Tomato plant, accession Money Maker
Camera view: horizontal (90 deg, fisheye); turntable rotation: 330 degrees
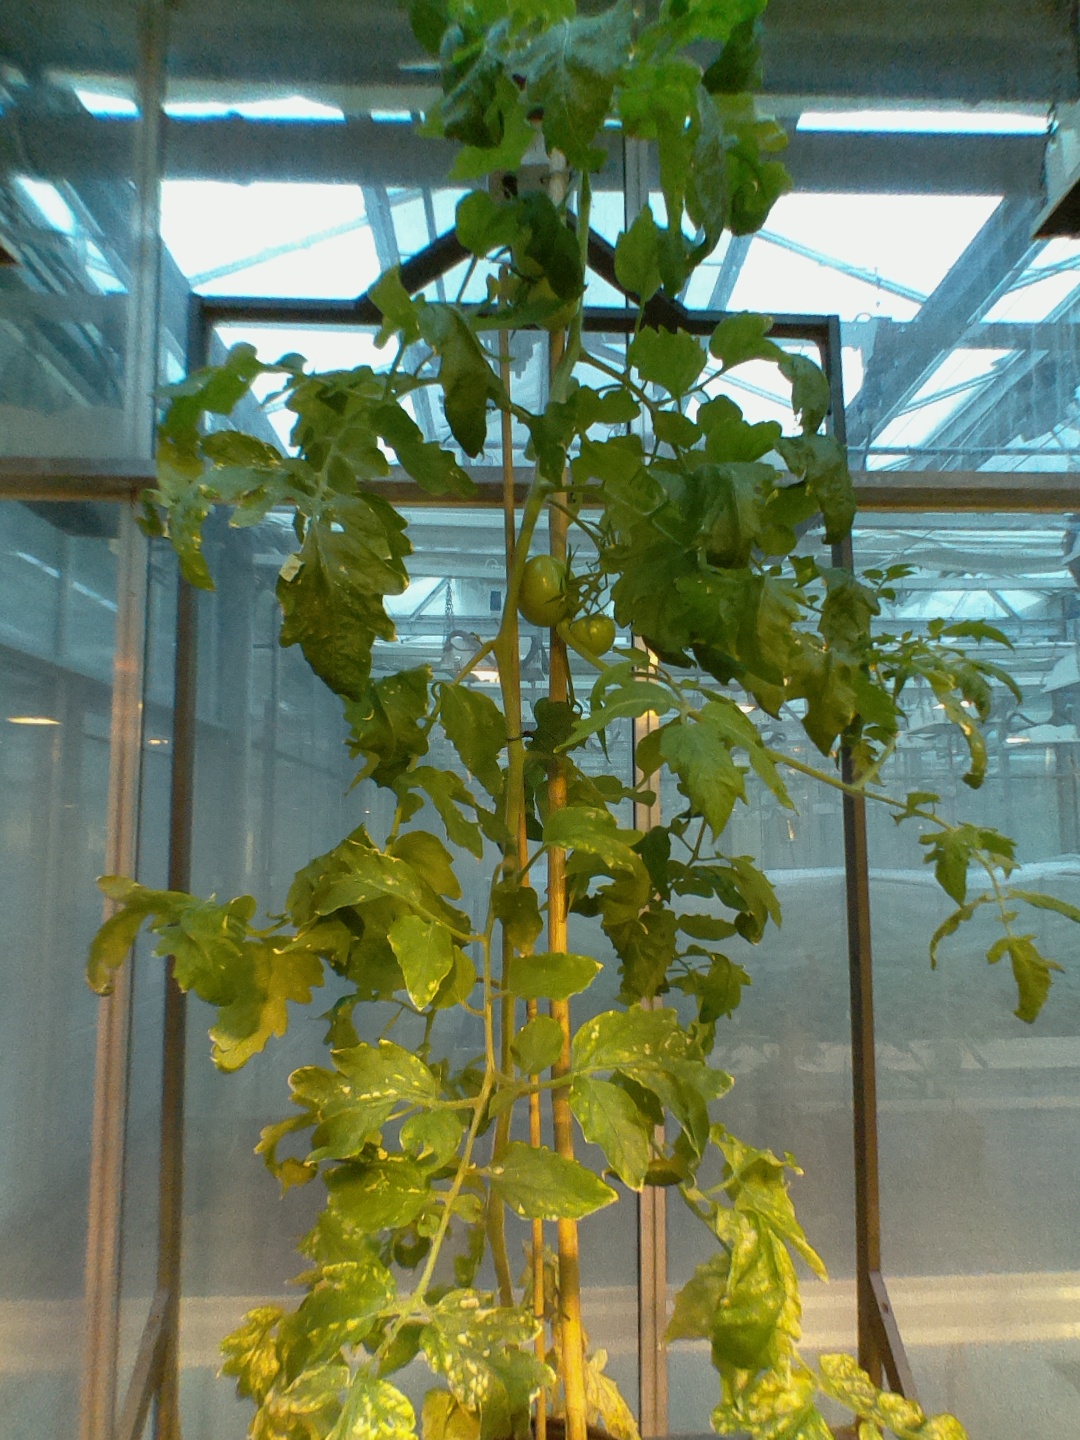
BBCH growth stage 75: 50%-60% of final fruit size